Church Island (Lough Currane)

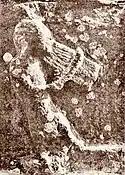

Church Island is located on a island in Lough Currane, in County Kerry, Ireland, east of Waterville. The island is located at the east end of the lake. The lake was at one time called Loch Luighdeach. The island was formerly called "Inis Uasal", ('Noble Island') or Inis na bFer Náemh ('Island of Holy Men').